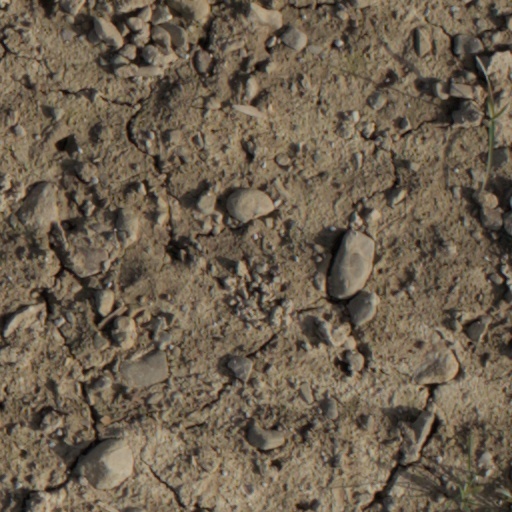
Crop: wheat